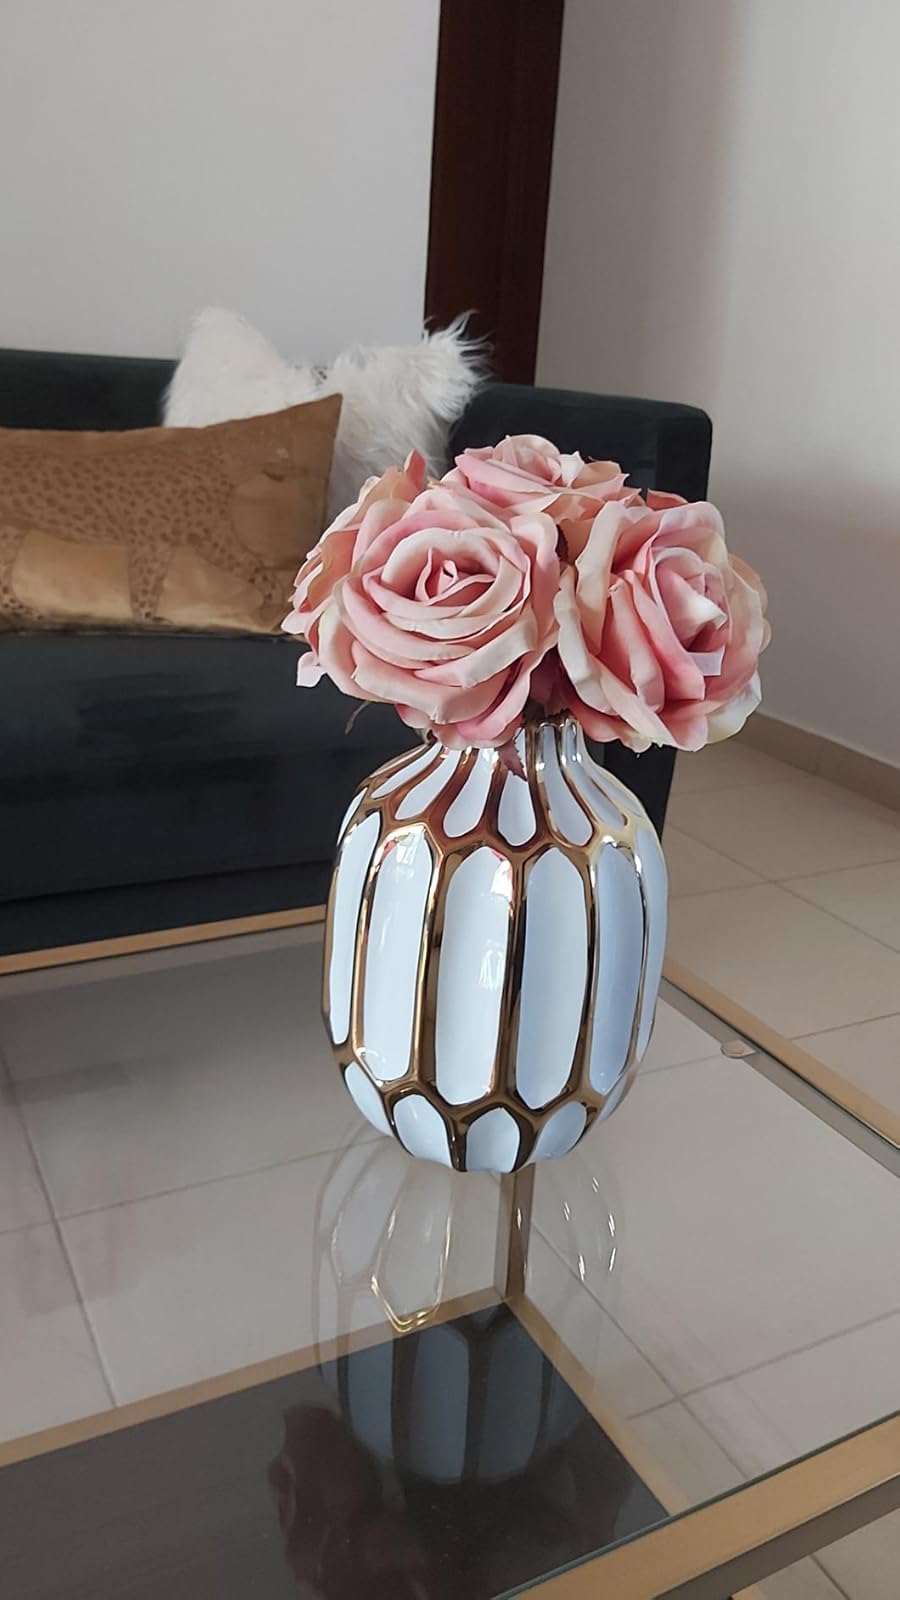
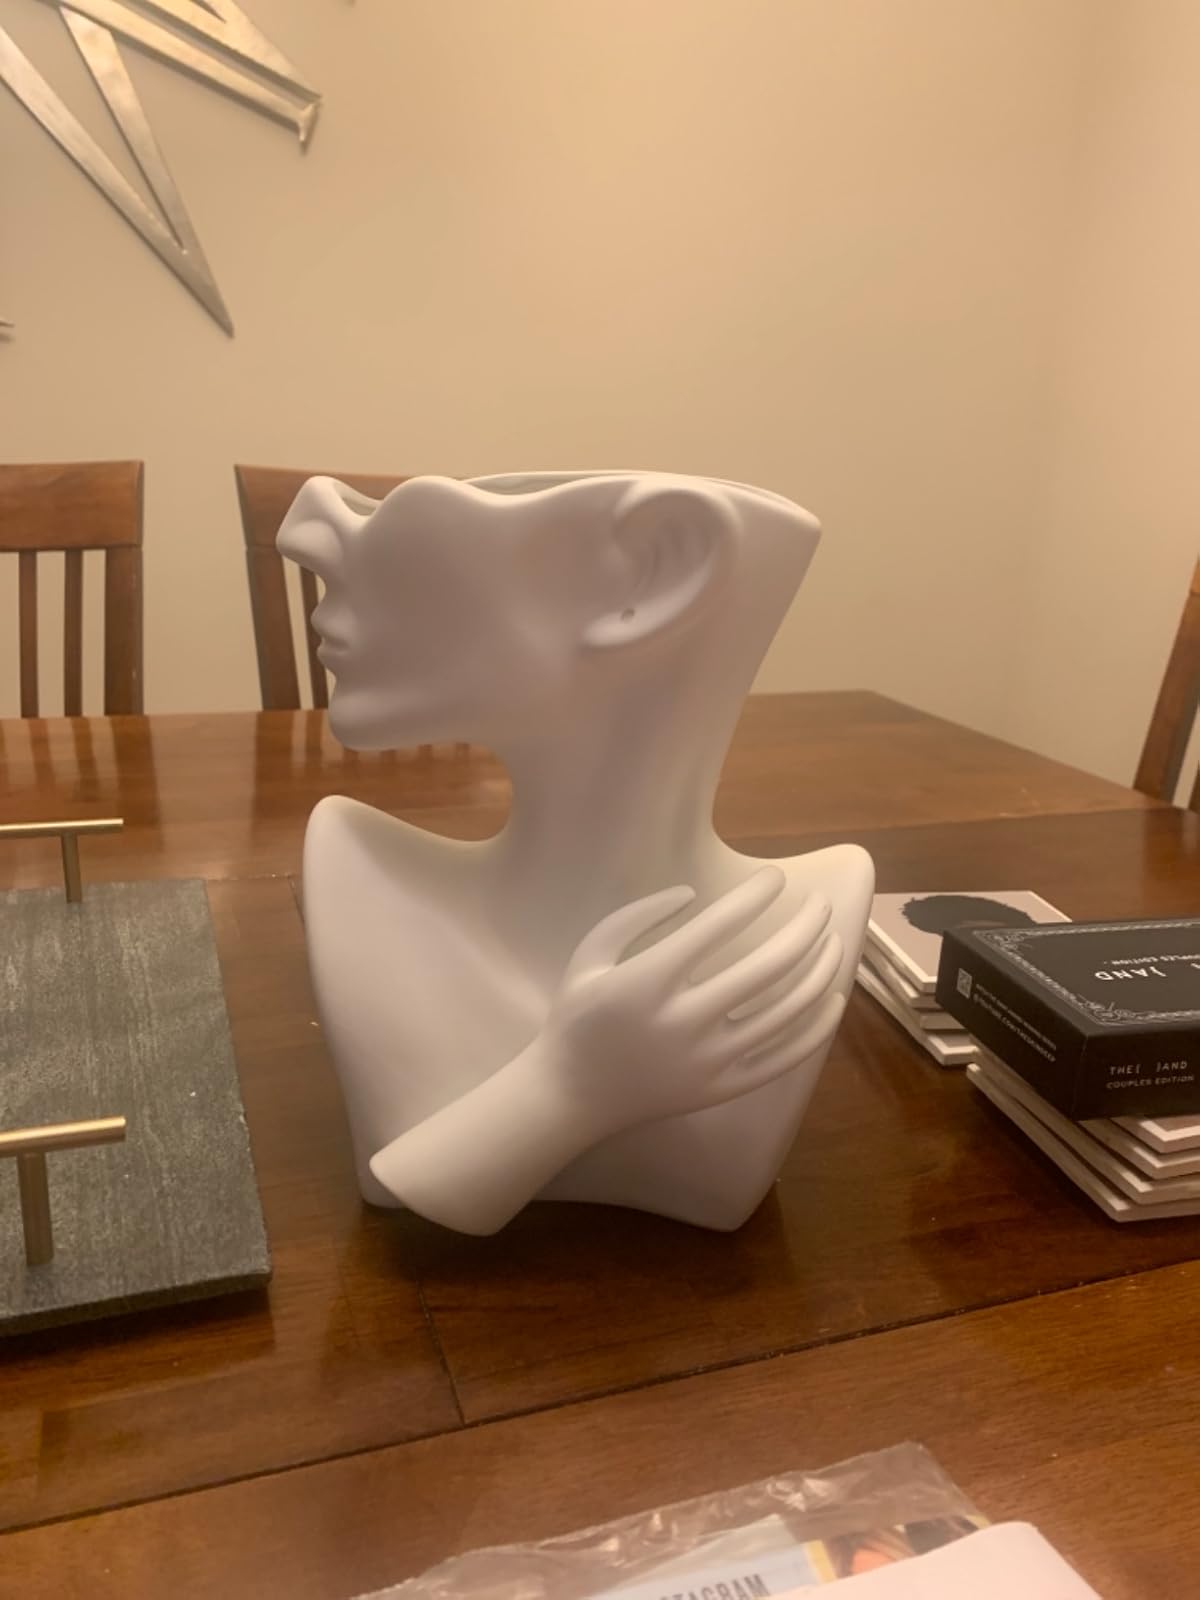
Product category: vase
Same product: no